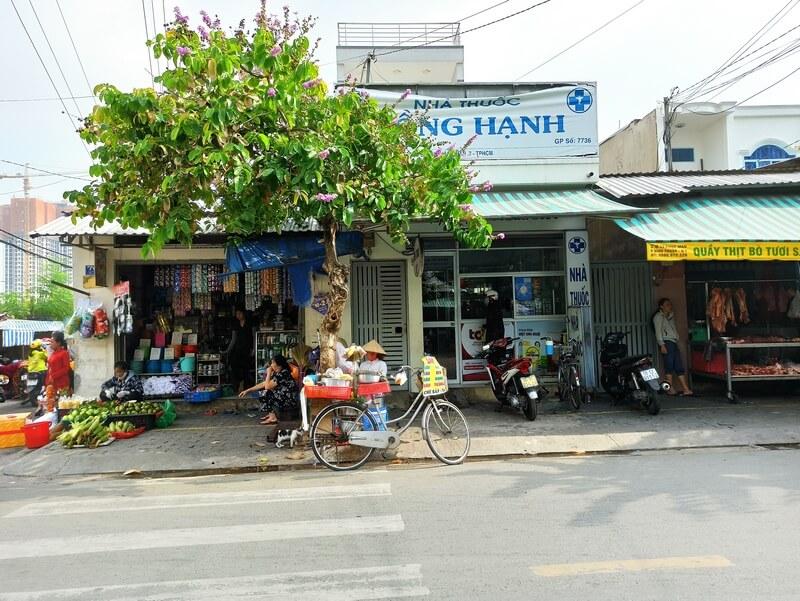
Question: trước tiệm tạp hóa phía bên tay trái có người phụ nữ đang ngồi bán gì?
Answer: trái cây